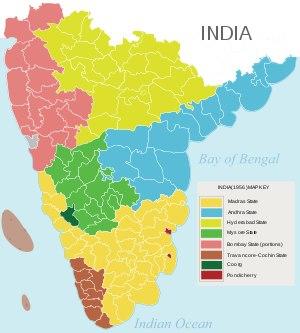
Les États et territoires de l'Inde ont subi plusieurs réorganisations depuis l'indépendance du pays en 1947.